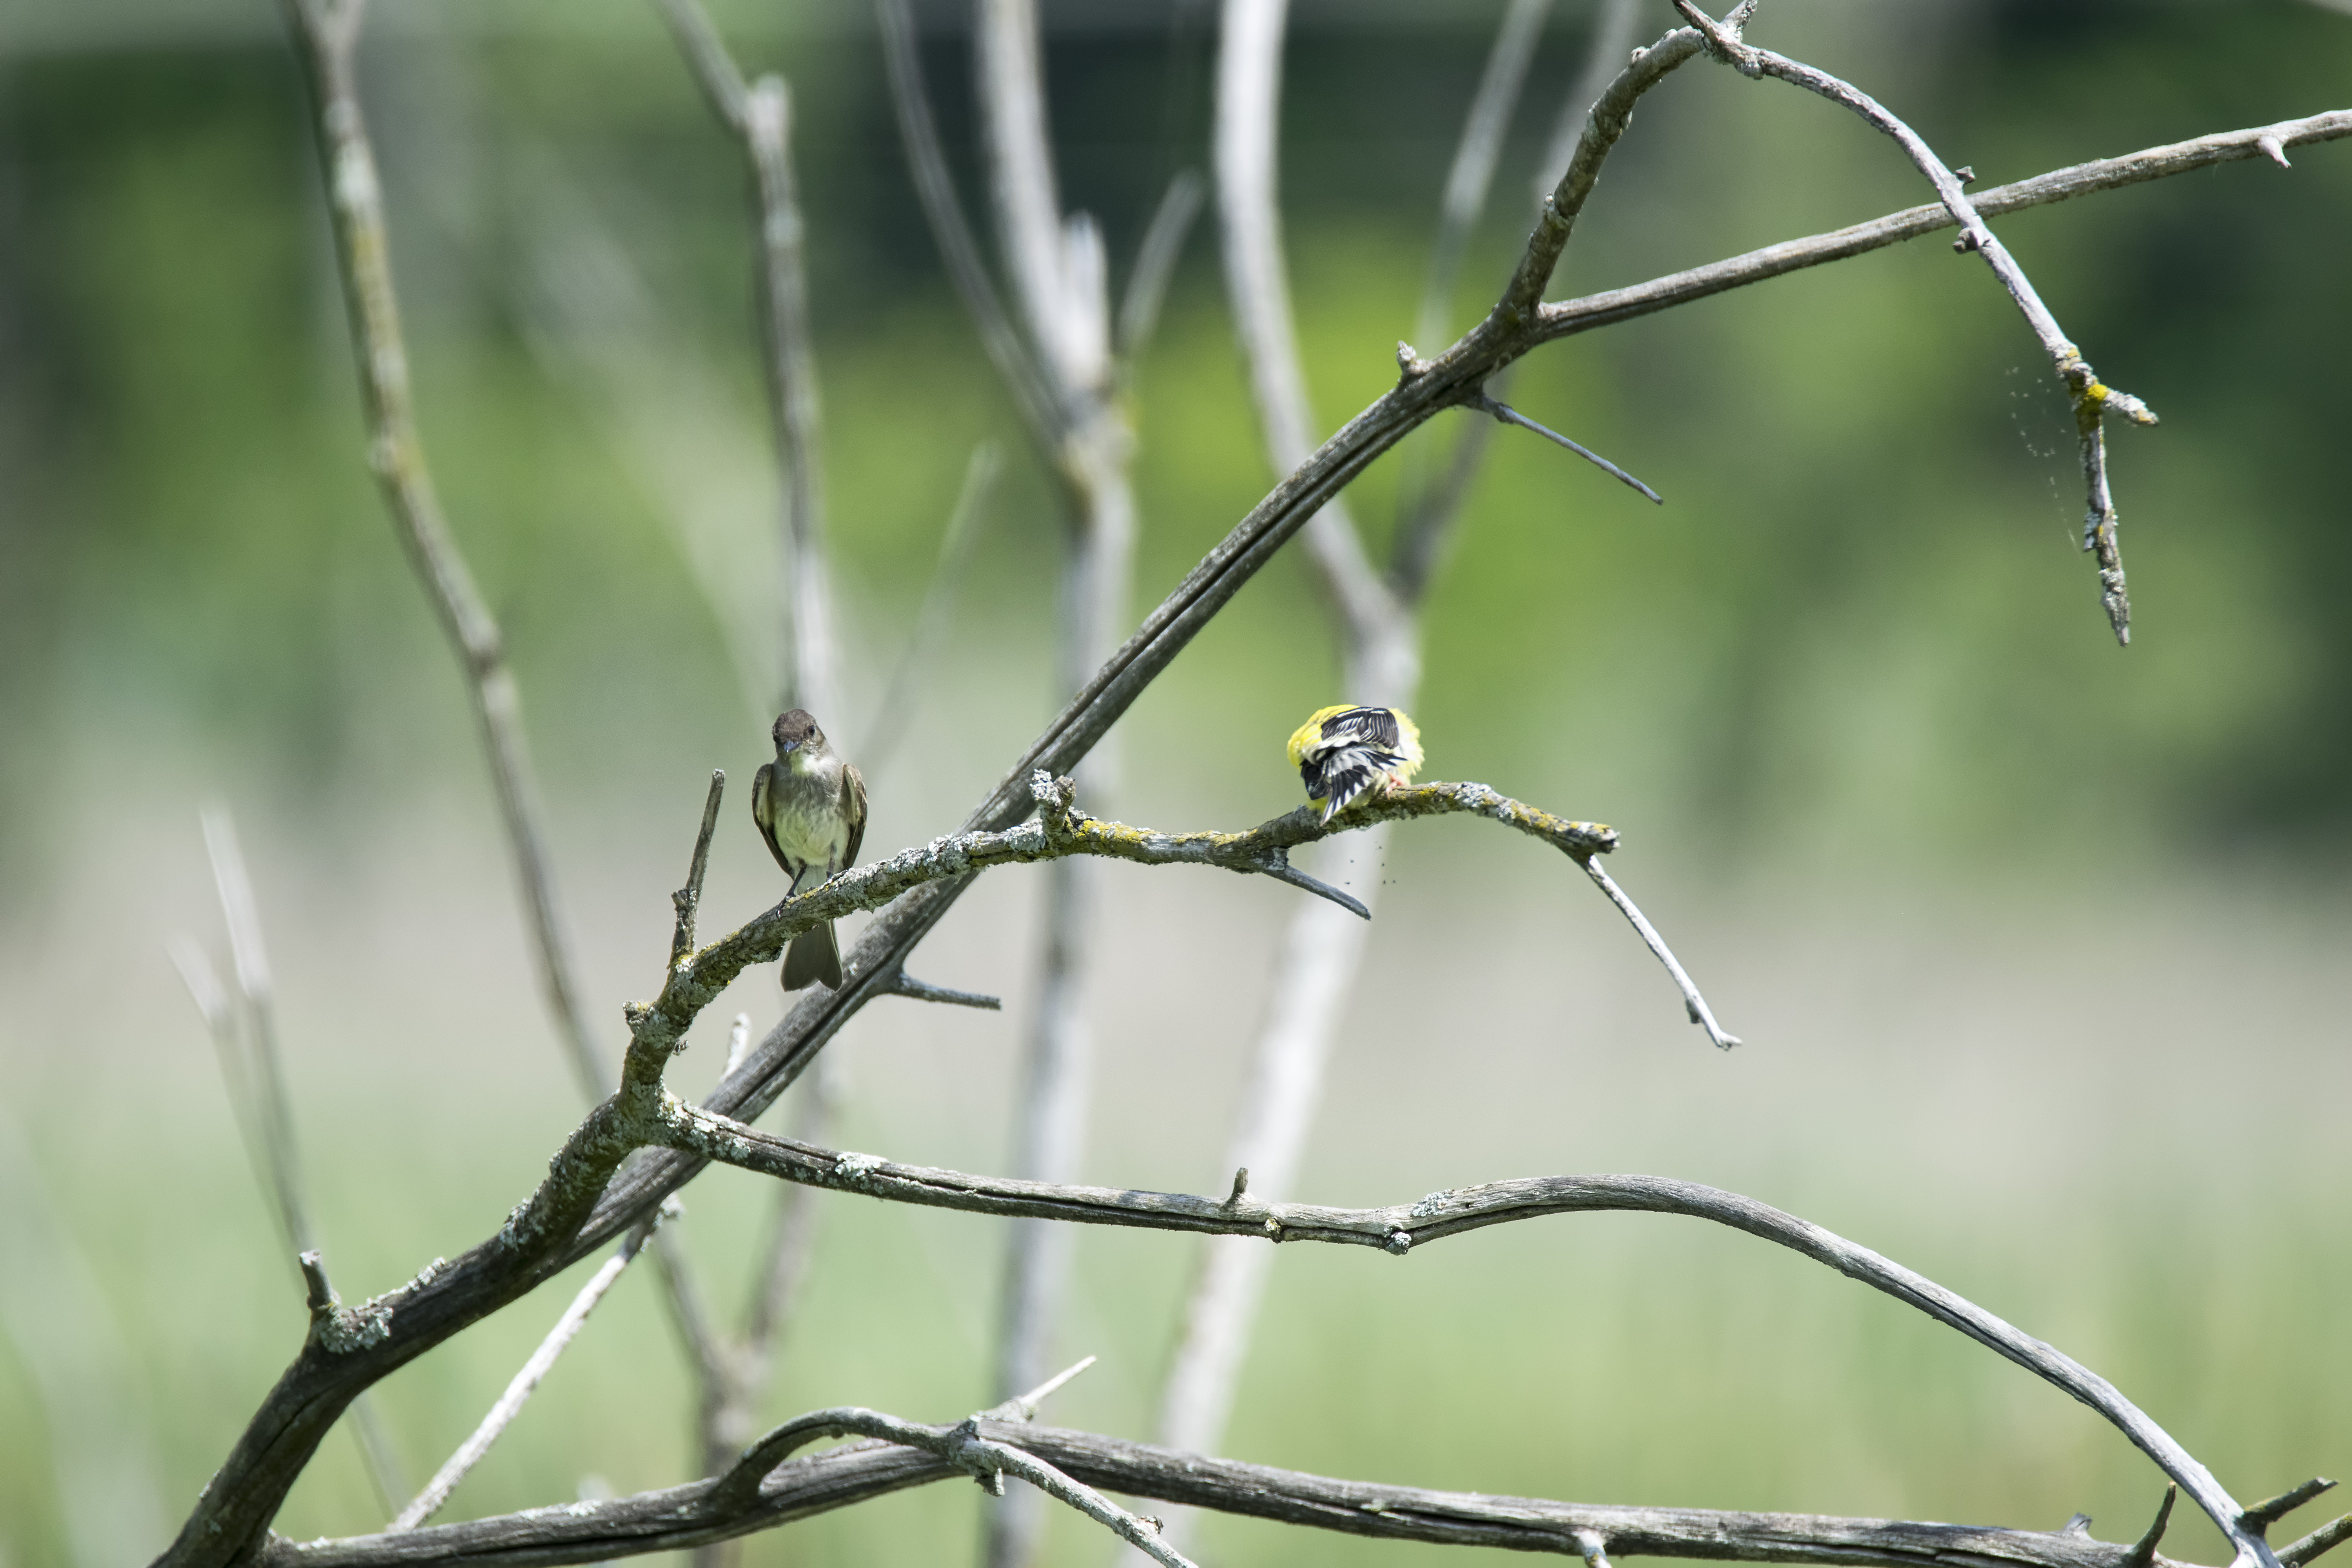
nature, branch, bird, flower, wildlife, green, fauna, twig, close up, canada, eastern, quebec, sherbrooke, oiseau, moucherolle, phoebe, macro photography, ph bi, plant stem, thorns spines and prickles, perching bird